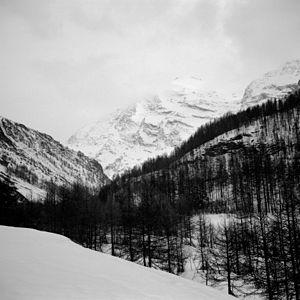
La pointe de Charbonnel en hivers, en venant de Bessans.